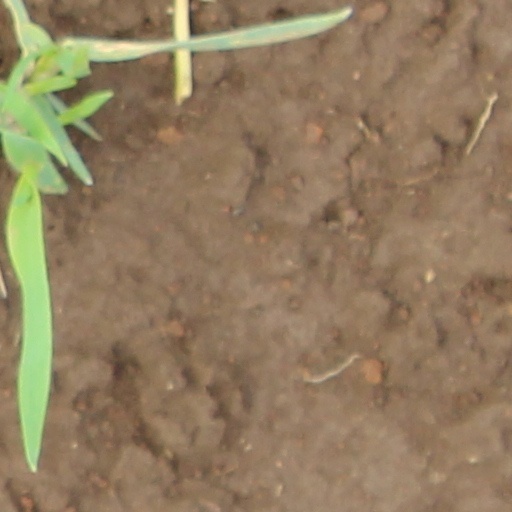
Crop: wheat